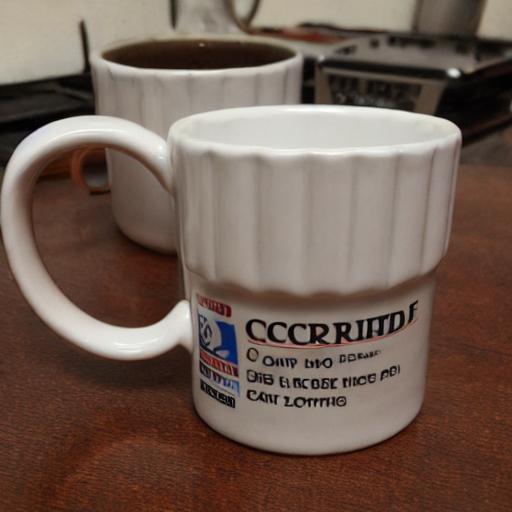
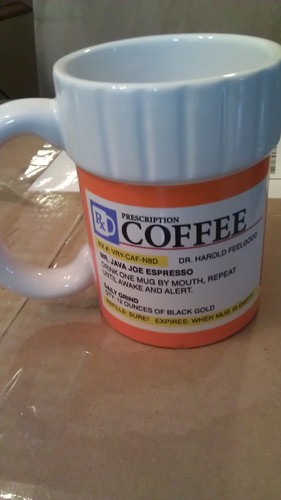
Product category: items_mug
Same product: no